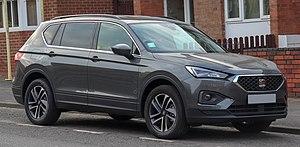
Le Tarraco est SUV familial produit par le constructeur automobile espagnol Seat, dévoilé au public à l'occasion du Mondial Paris Motor Show 2018 et commercialisé fin 2018. Il rejoint l'Arona et l'Ateca dans la gamme des SUV Seat.